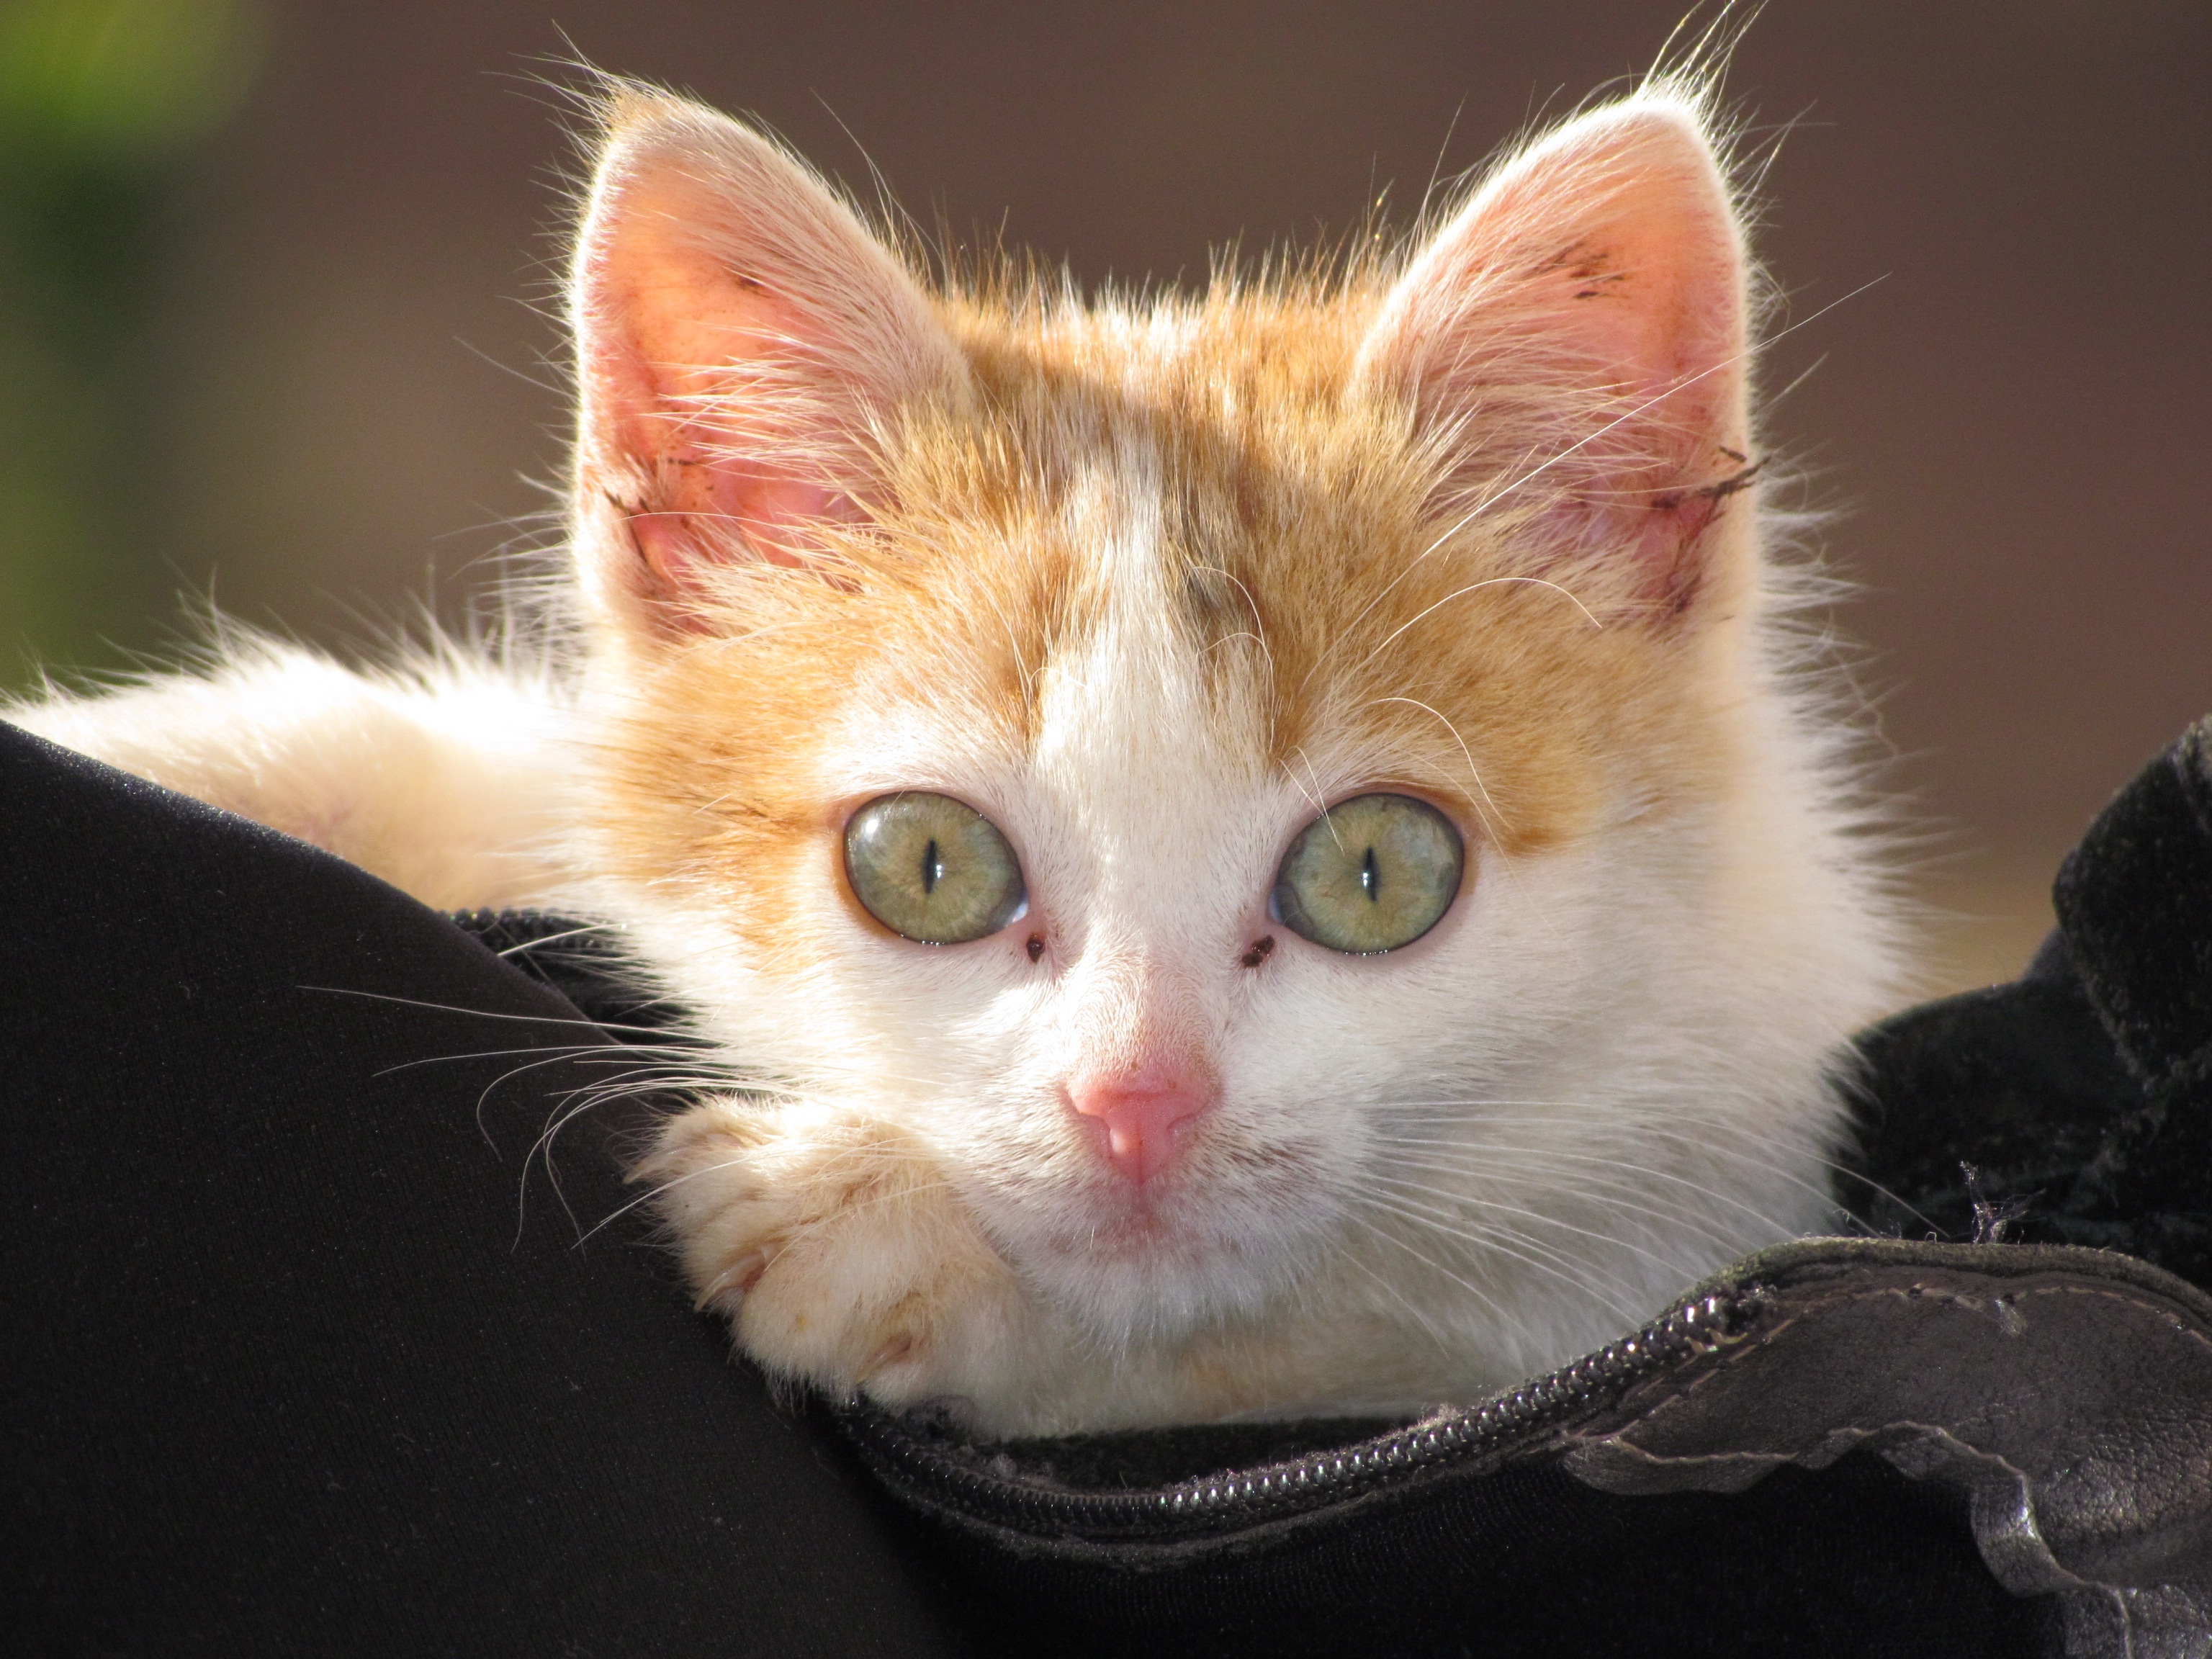
puppy, animal, kitten, cat, feline, mammal, nose, whiskers, vertebrate, feline look, tuned, small to medium sized cats, cat like mammal, carnivoran, domestic short haired cat